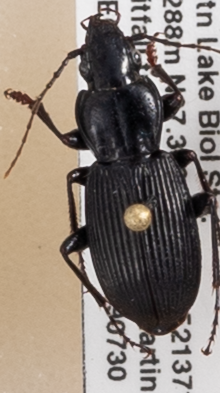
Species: Pterostichus lachrymosus
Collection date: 2019-07-30
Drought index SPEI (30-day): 0.42
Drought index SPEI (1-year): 2.09
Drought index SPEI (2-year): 2.09